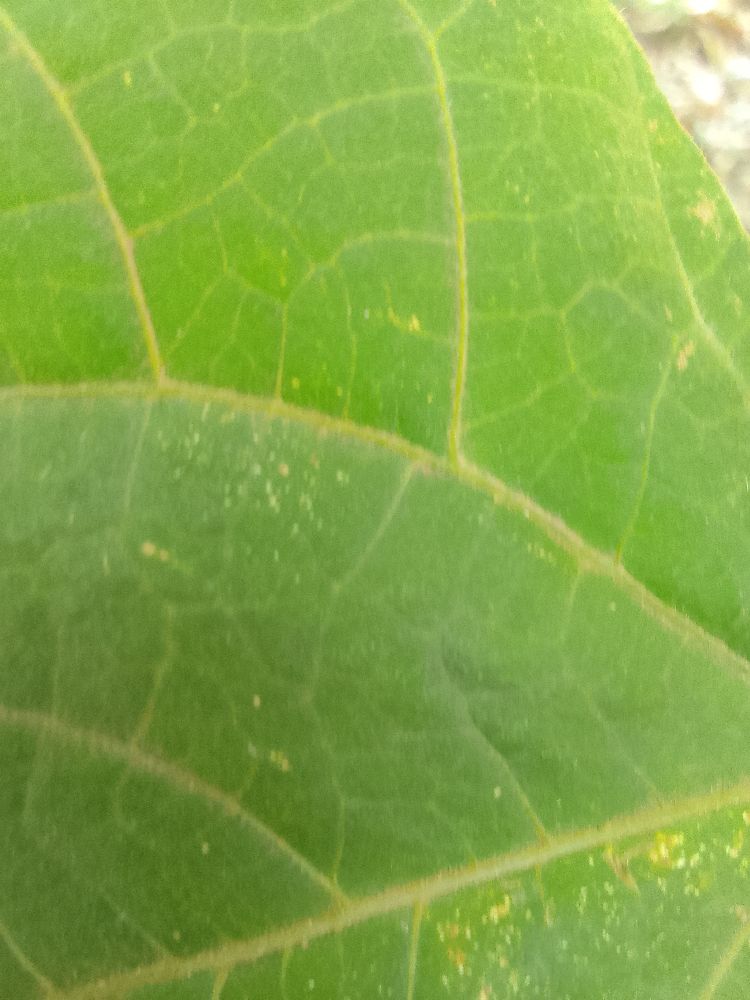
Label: healthy